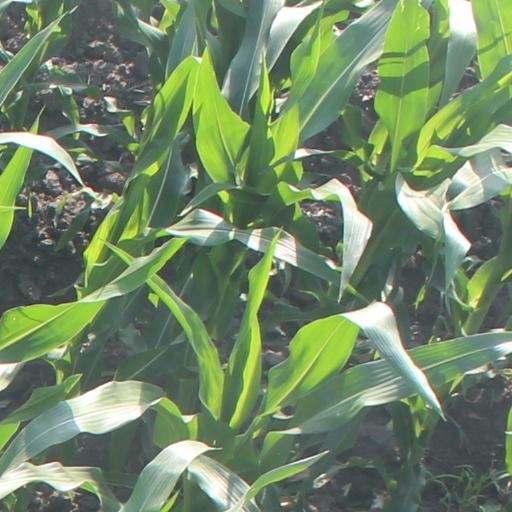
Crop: maize; corn